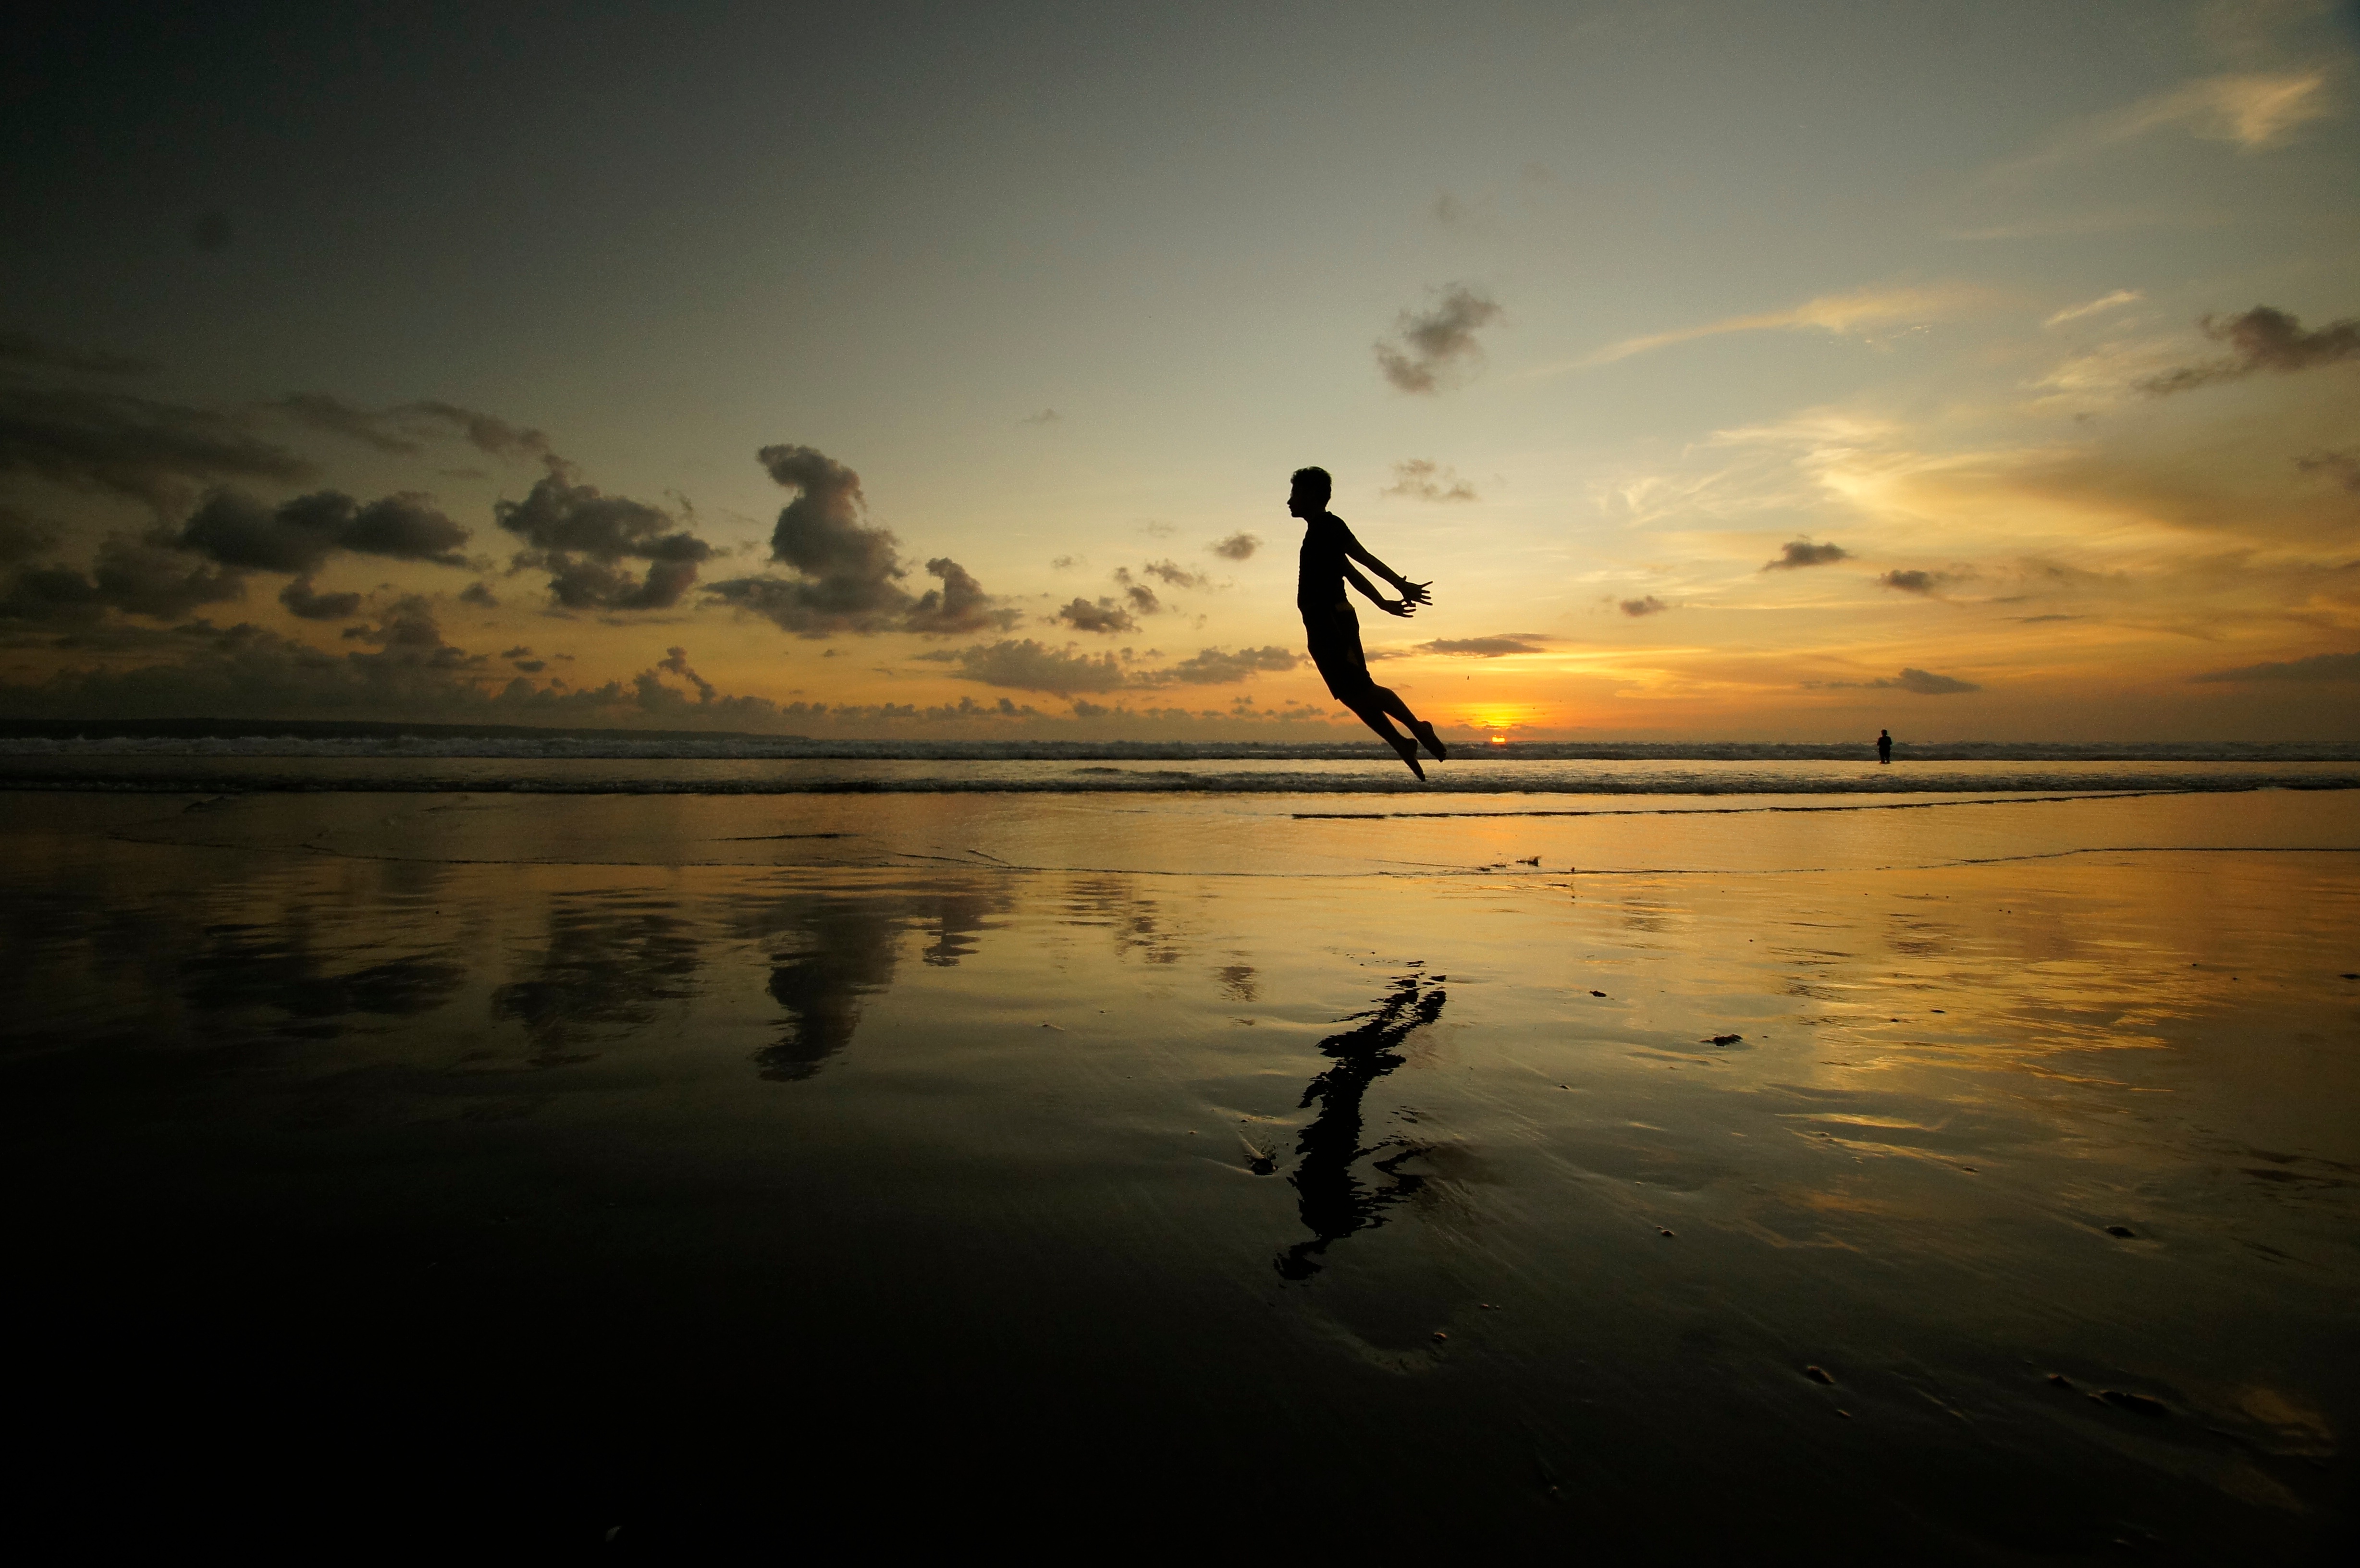
beach, sea, coast, water, ocean, horizon, silhouette, cloud, sun, sunrise, sunset, sunlight, morning, wave, dawn, jump, jumping, dusk, evening, reflection